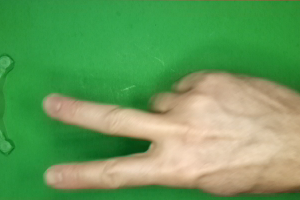
Label: scissors